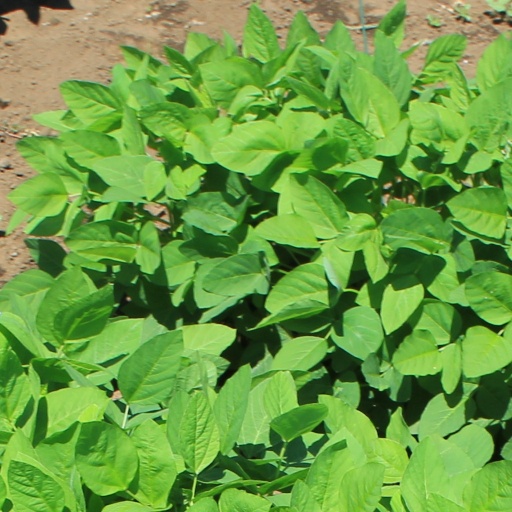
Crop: soybean